Superfiring

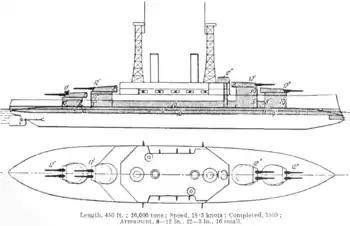
Line drawing of a "South Carolina"-class battleship, showing superfiring main armament.

An early concern was that the pressure and shock from the higher turret would damage the lower one when firing over the top. In 1908, United States Navy tests using the monitor as the testbed proved that superfiring was safe. The result was the design for the first (commissioned in 1910).